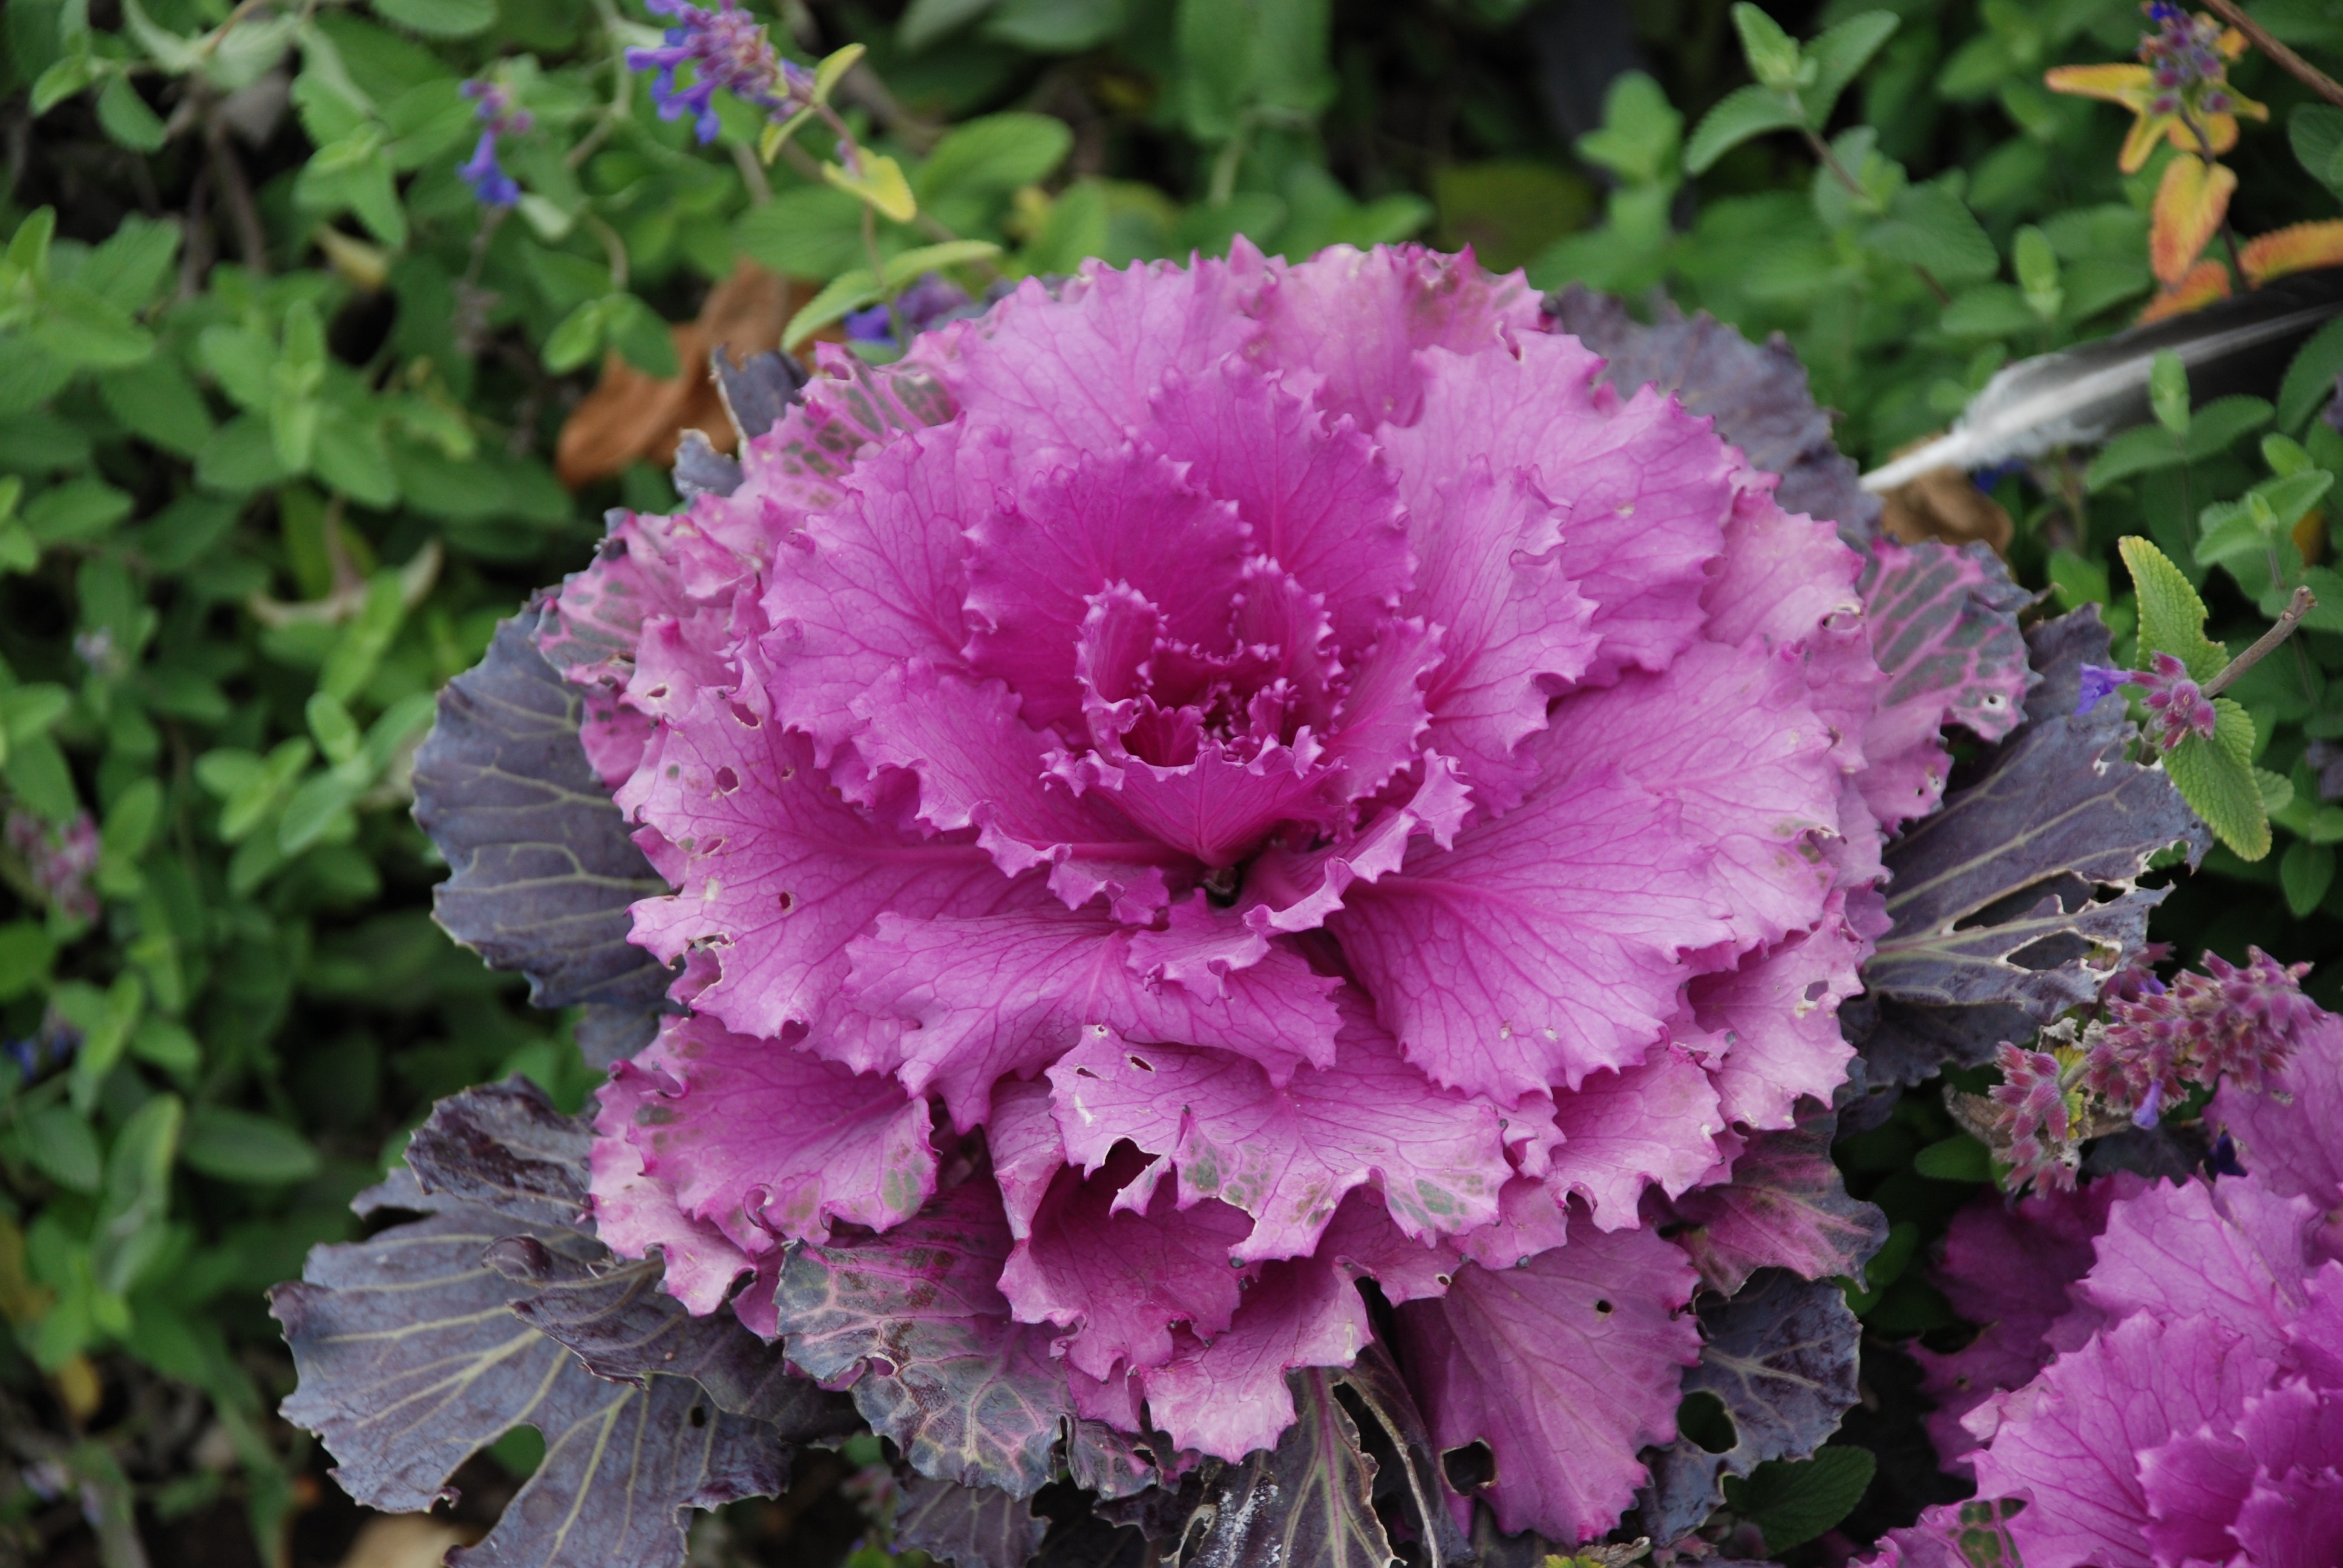
plant, flower, petal, produce, nikon, flora, cool image, moscow, russia, d80, peony, moskau, dianthus, nikond80, moscou, flowering plant, annual plant, land plant